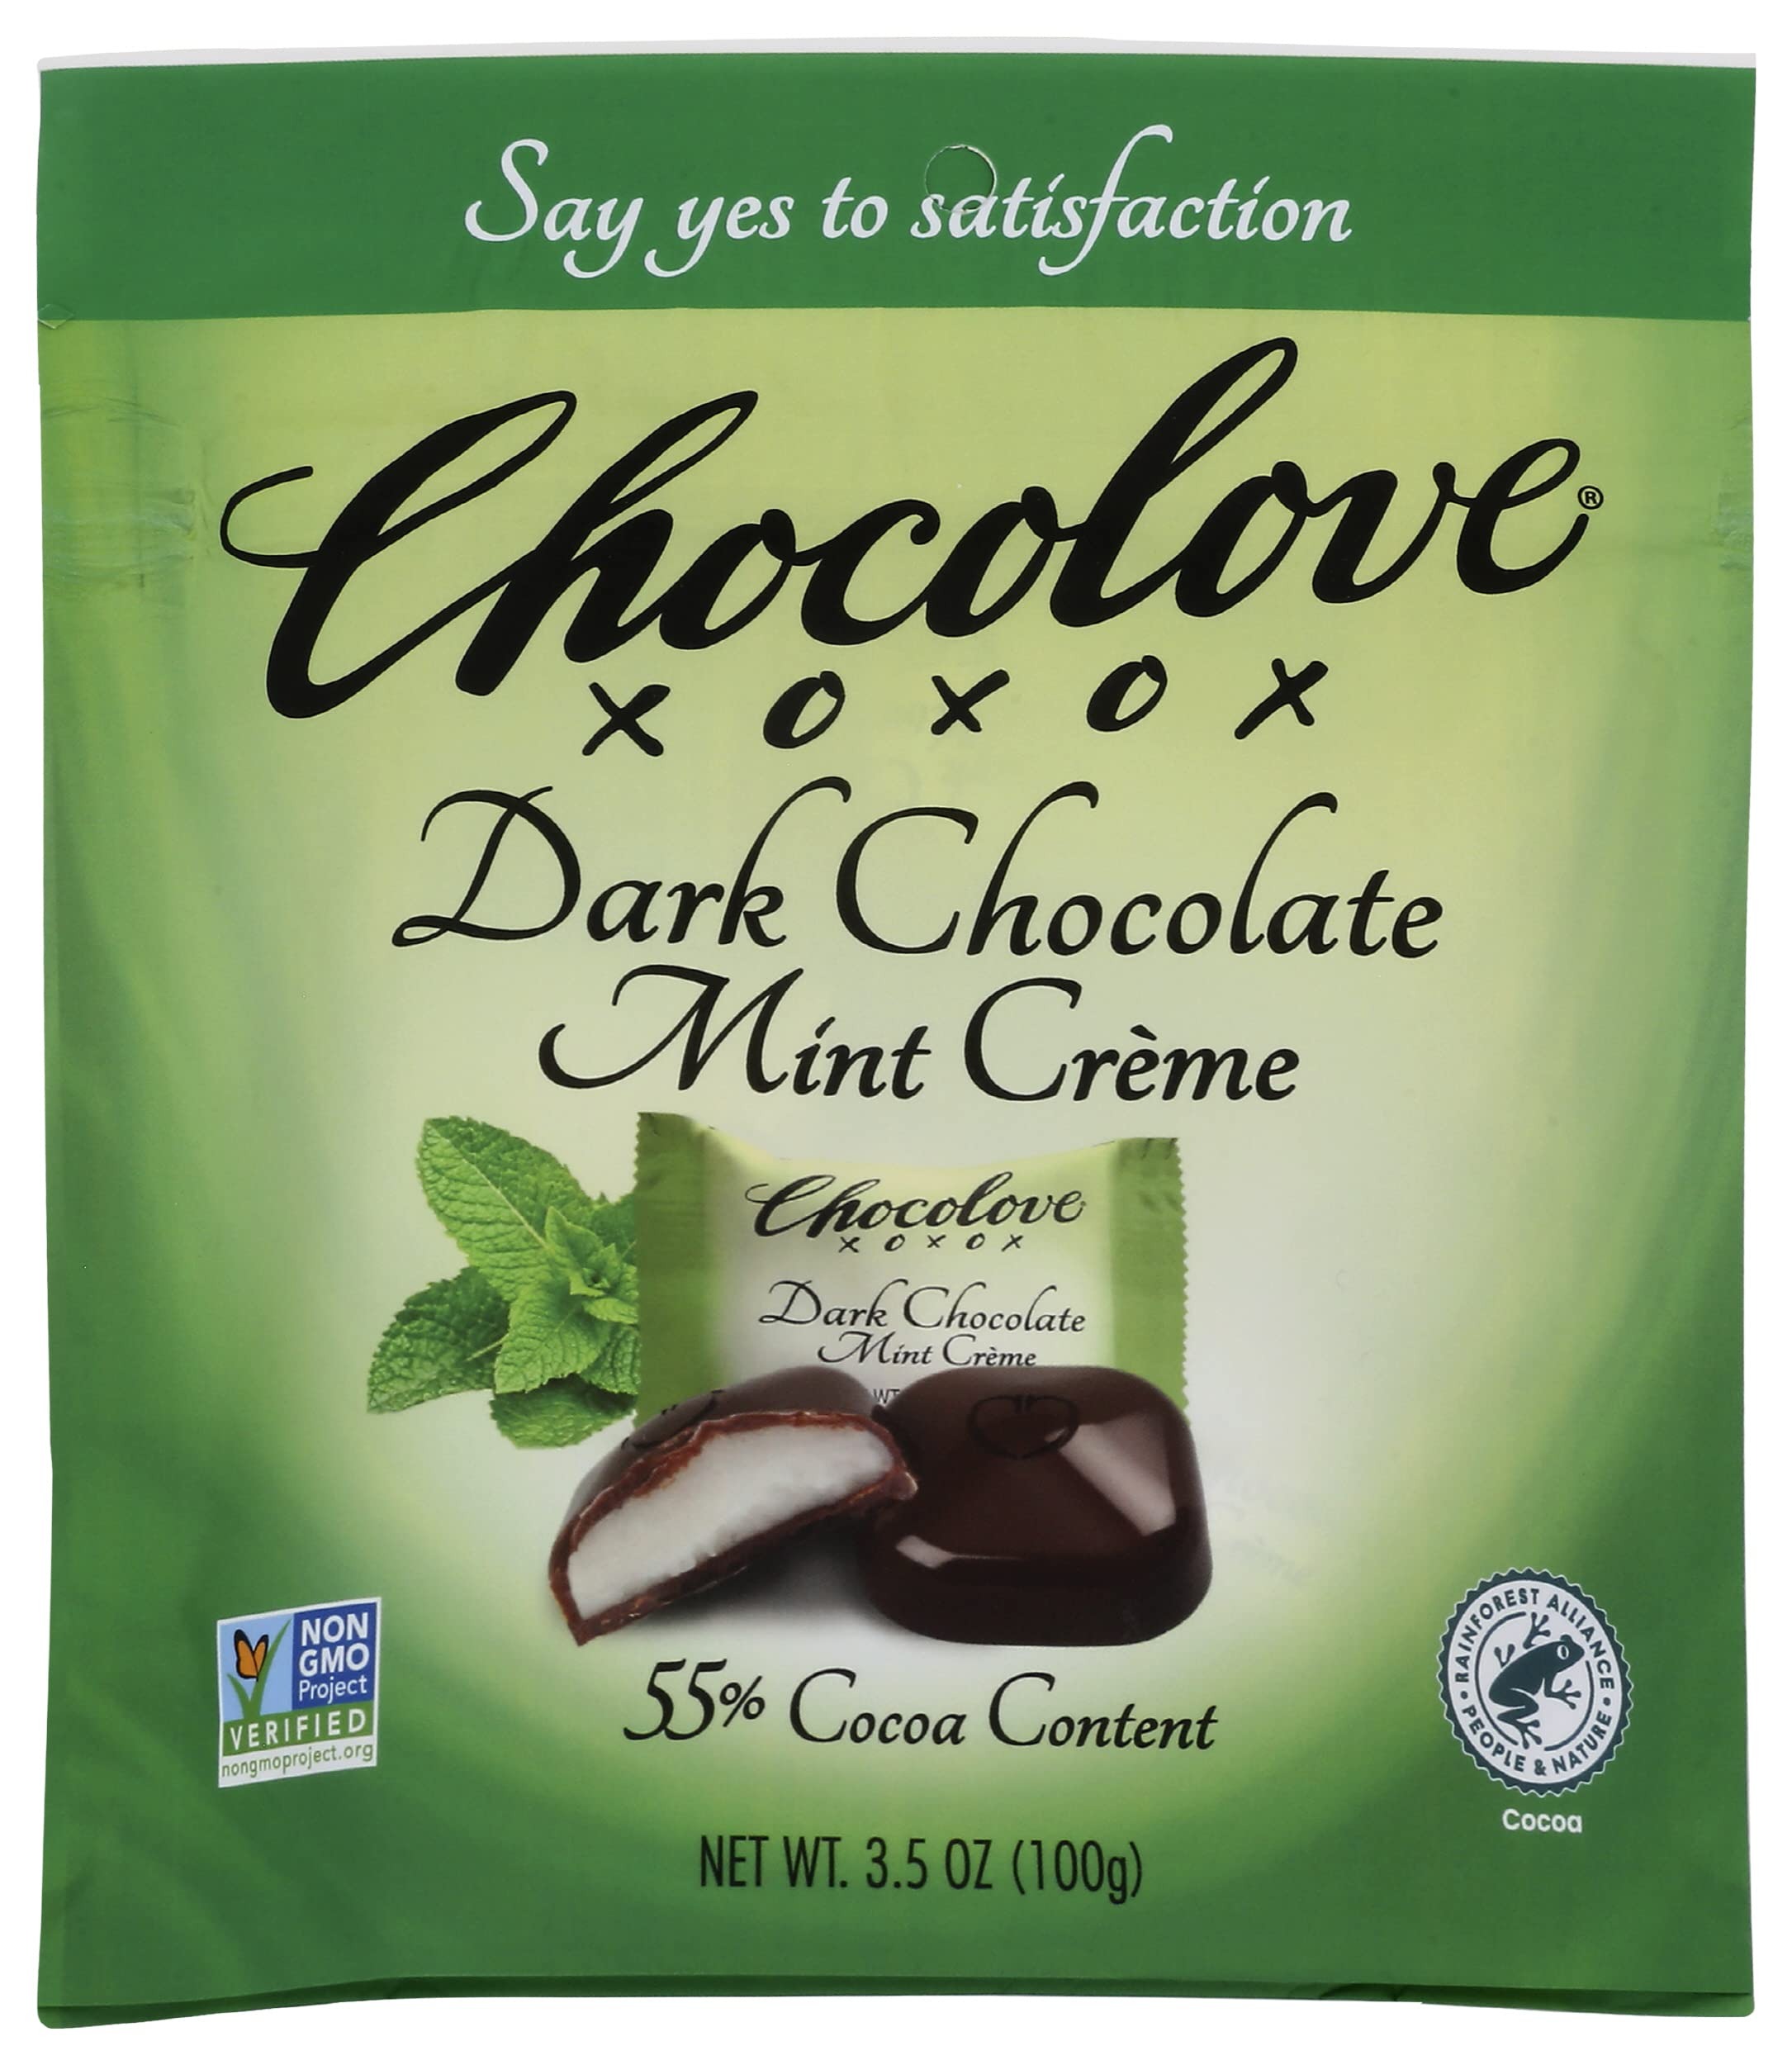
Item Name: Chocolove Dark Chocolate Mint Crème Pouch, Non-GMO, 3.5 Oz (Pack of 8)
Bullet Point: Chocolove Dark Chocolate Mint Crème Pouch, Non-GMO, 3.5 Oz (Pack of 8)
Value: 28.0
Unit: Ounce

Price: 56.99